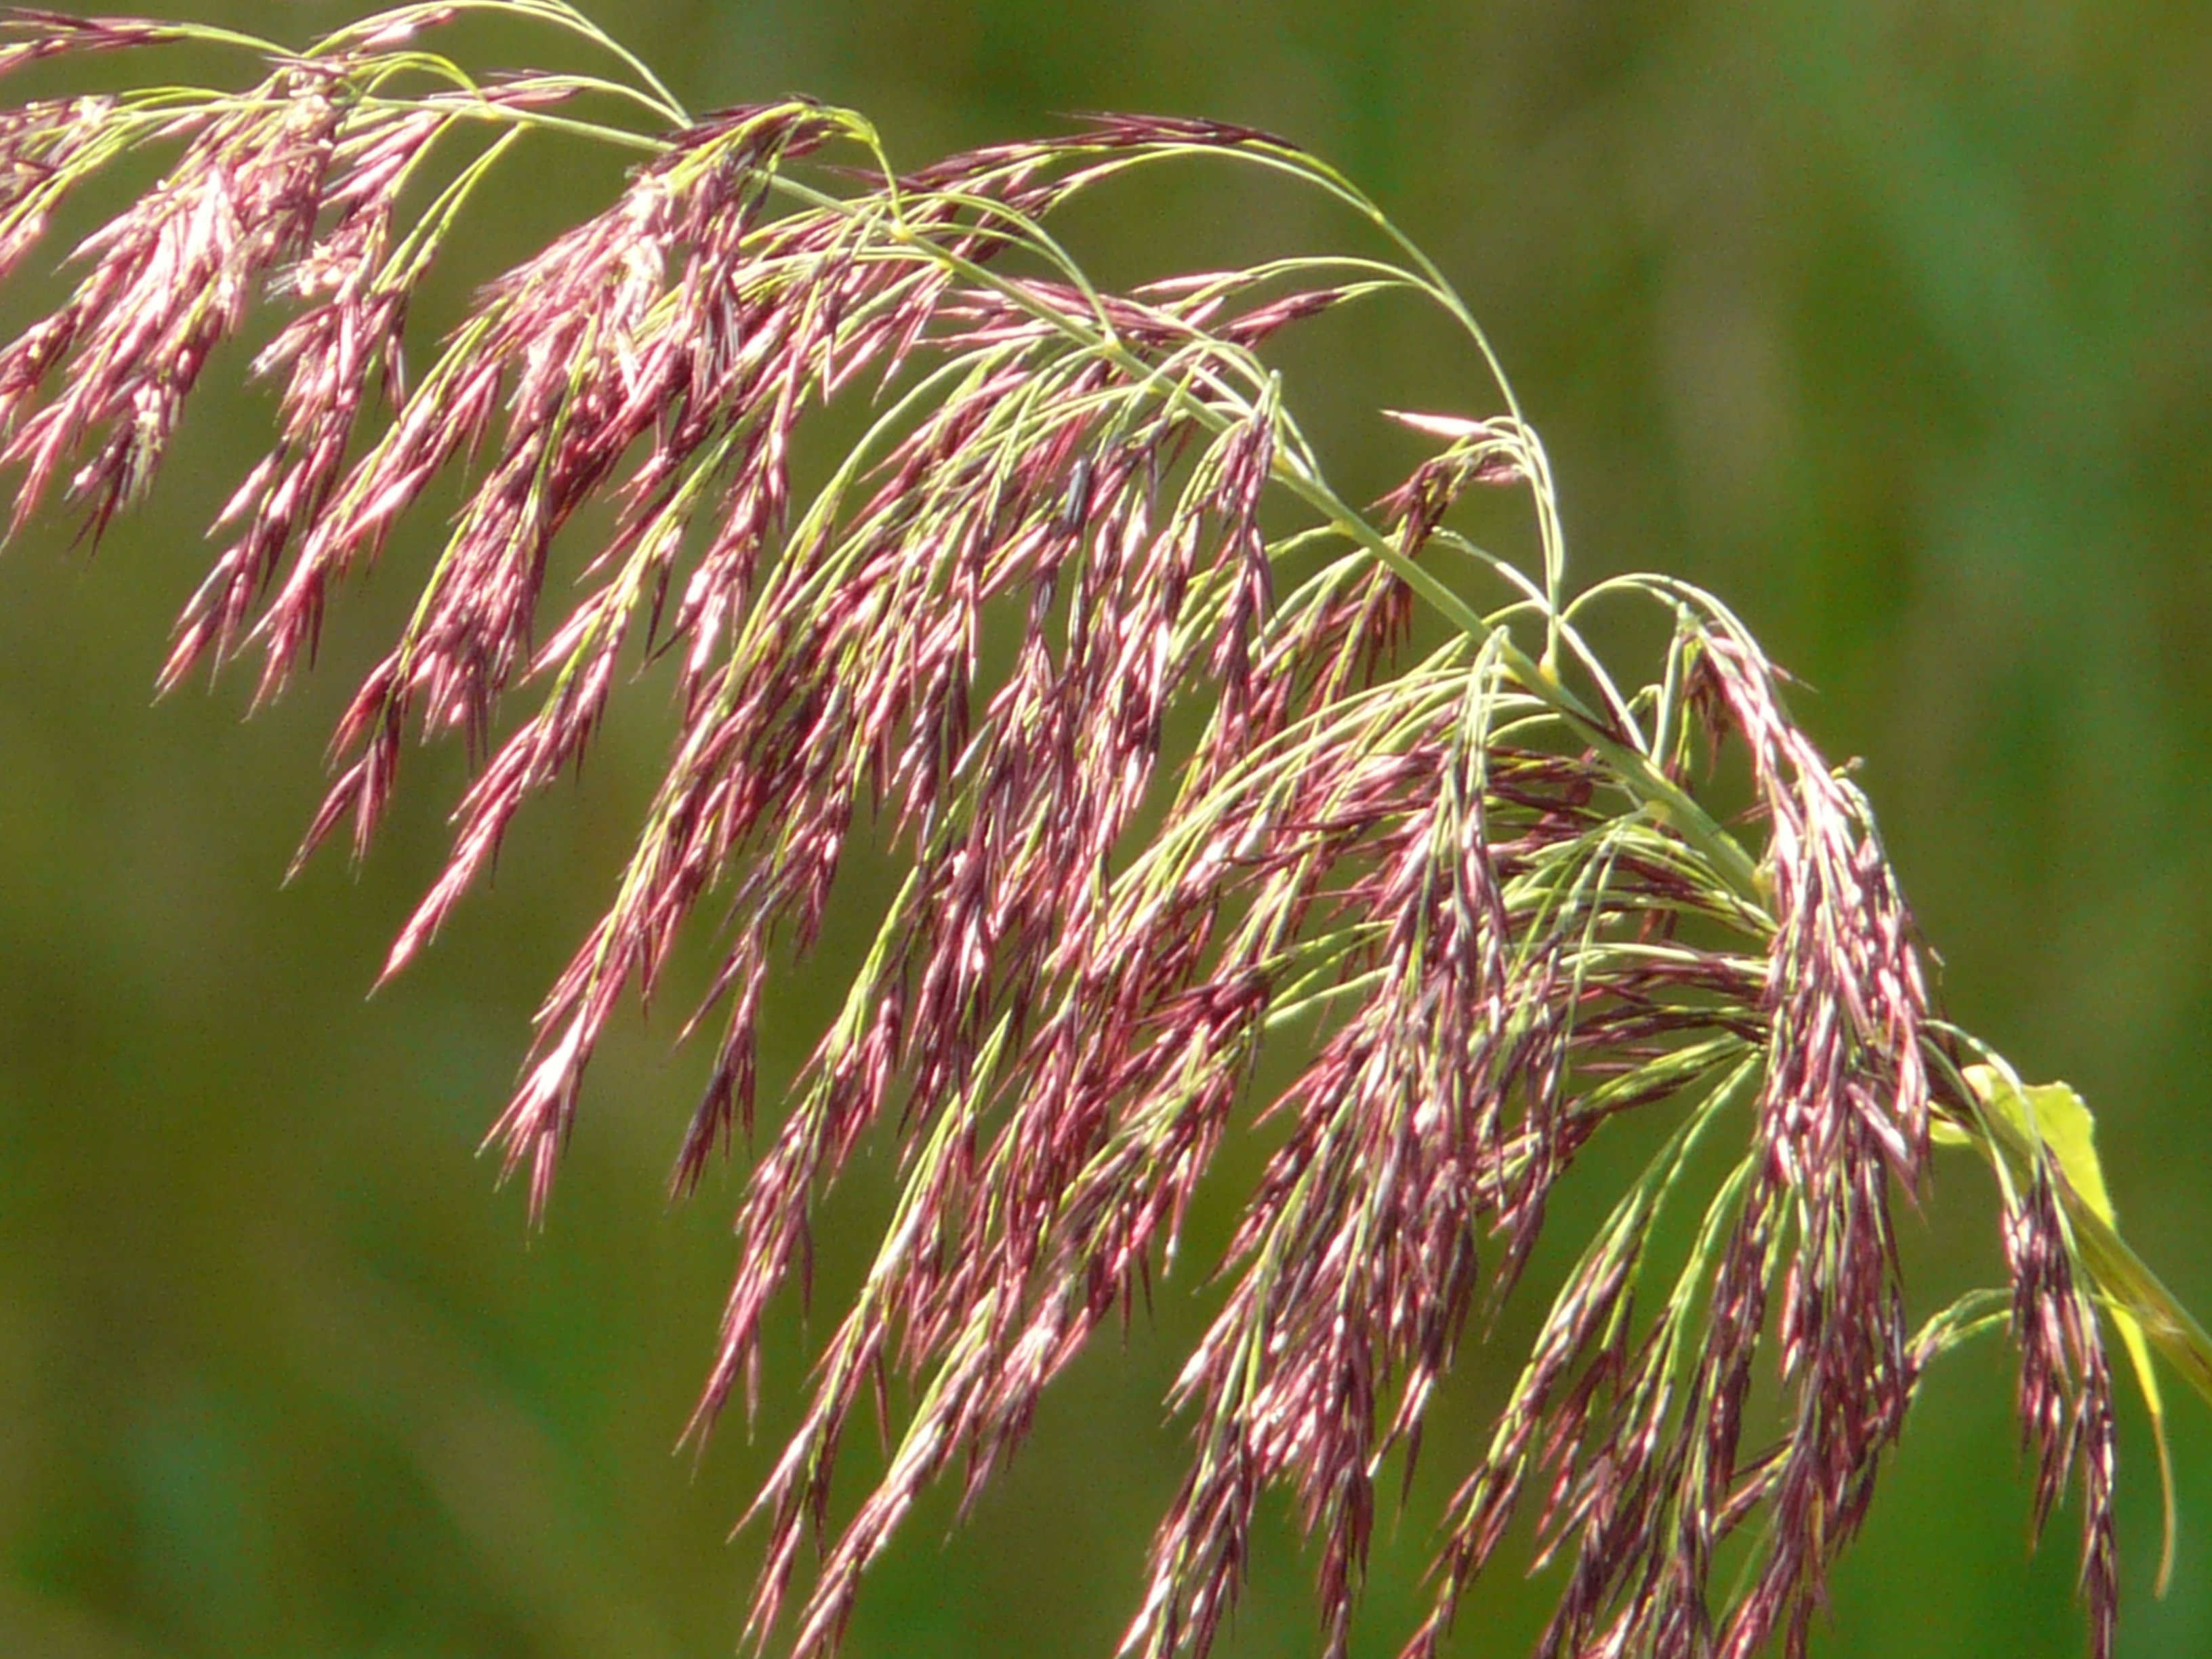
tree, nature, grass, branch, plant, field, prairie, sunlight, leaf, flower, reed, botany, flora, close up, macro photography, flowering plant, grass family, plant stem, land plant